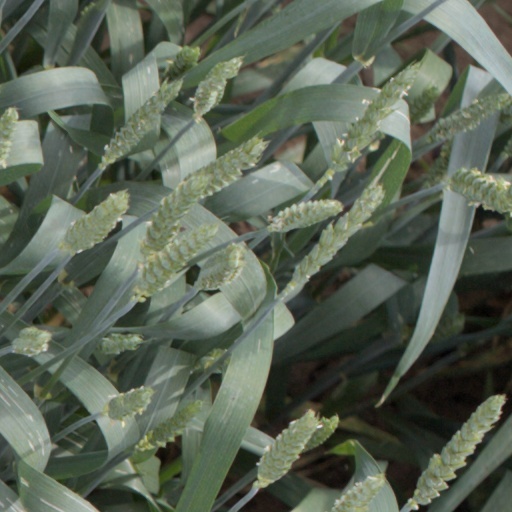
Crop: wheat